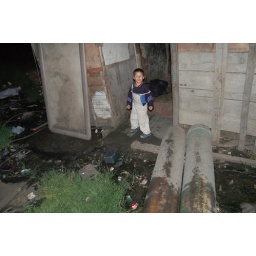
To enter this shack, you must cross a small bridge over a putrid stream of garbage-infested water.